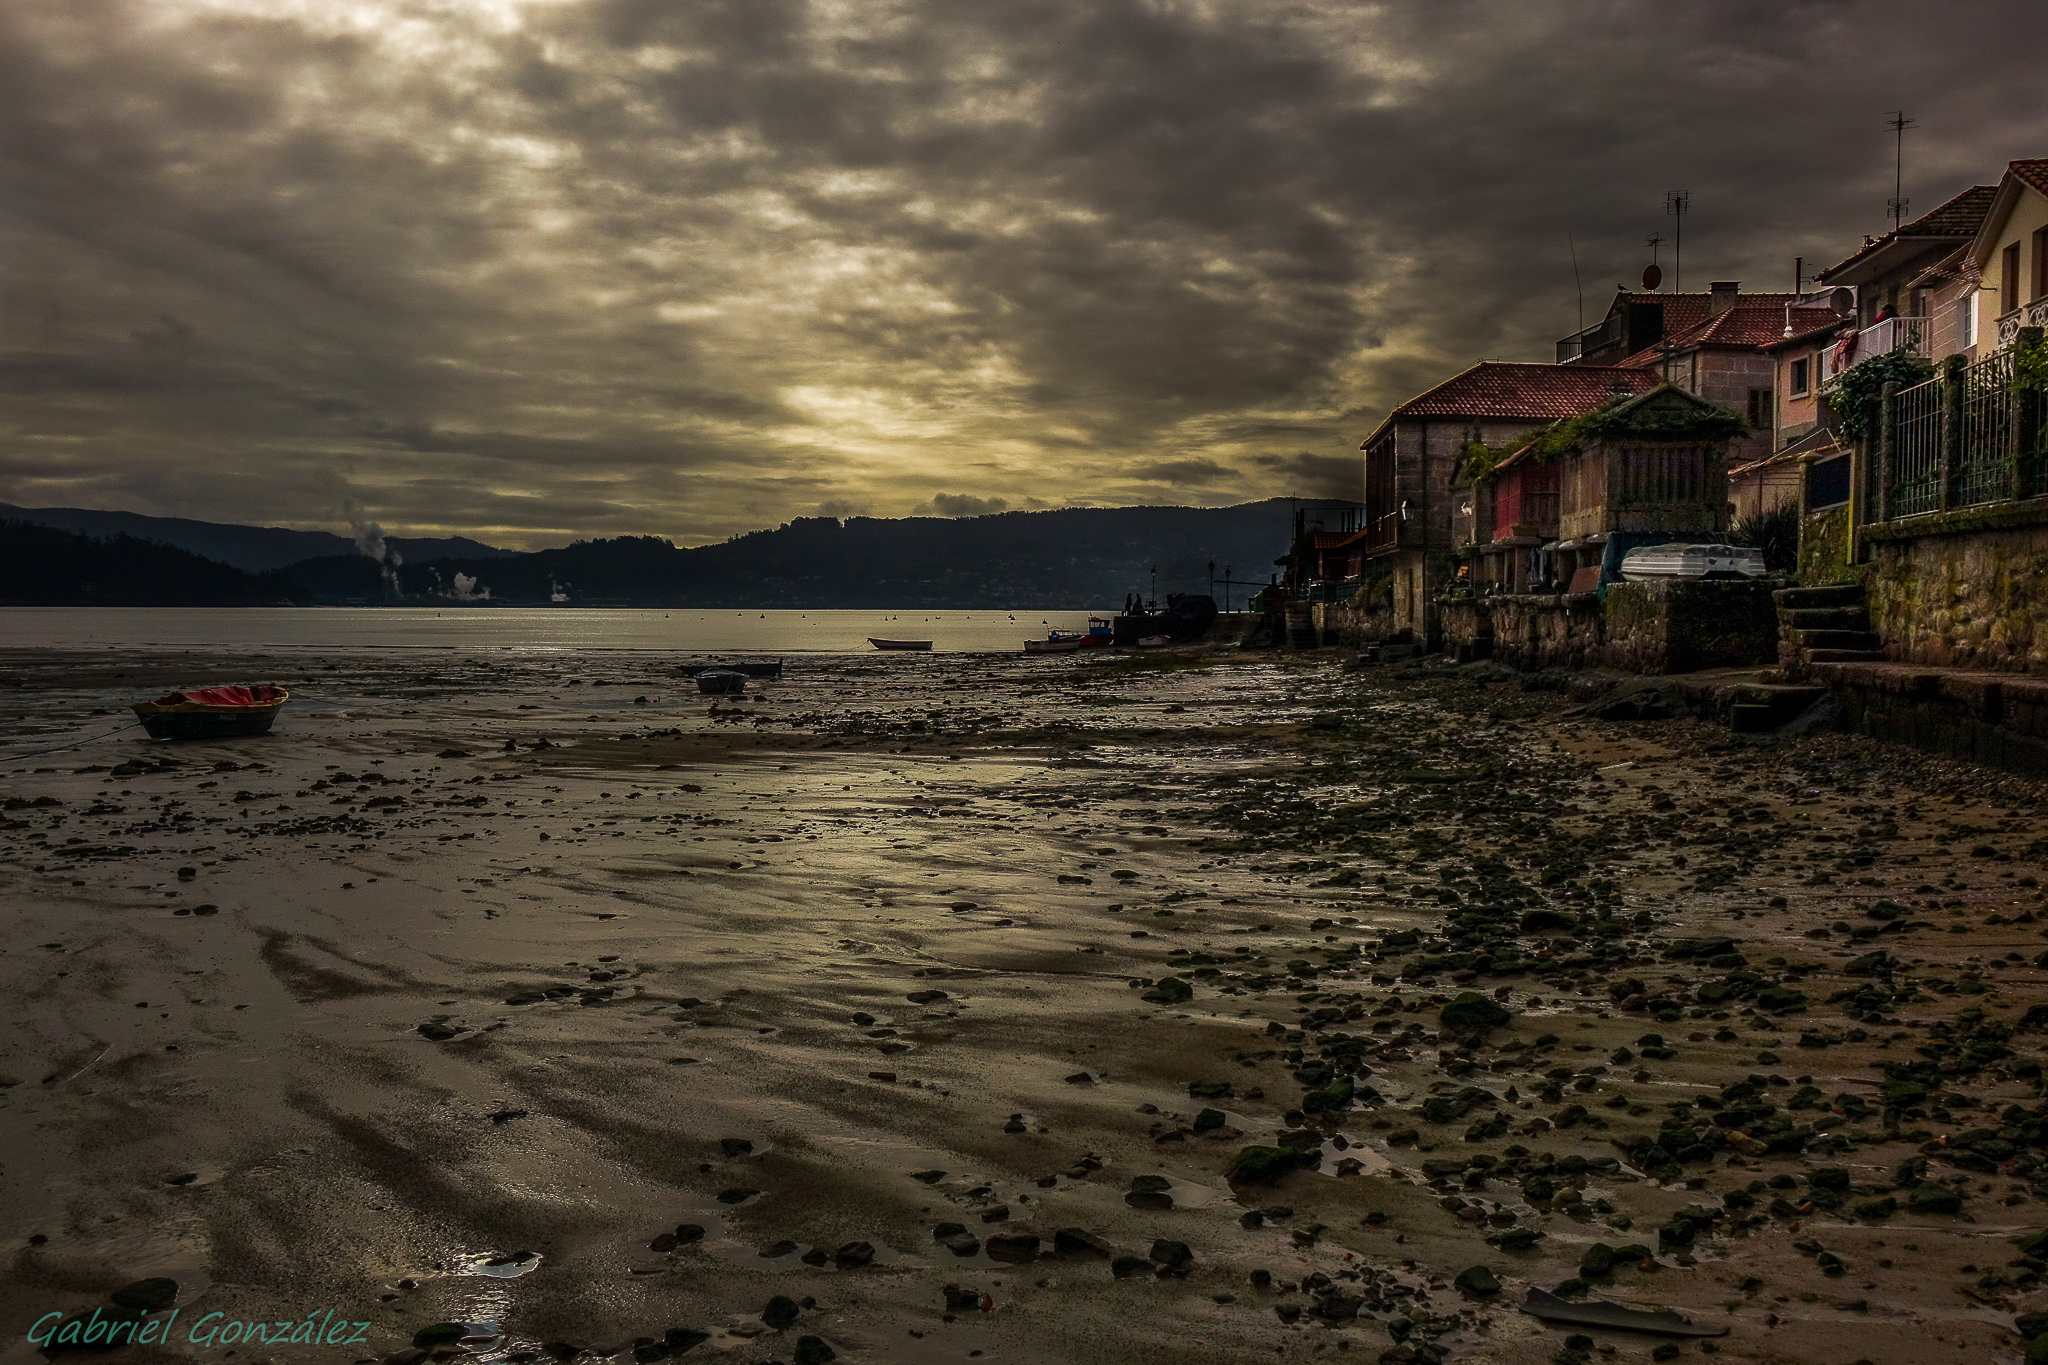
beach, landscape, sea, coast, ocean, cloud, sky, sunset, morning, shore, wave, dawn, river, explore, dusk, evening, reflection, explorer, bay, body of water, spain, galicia, pontevedra, combarro, paisajes, espana, ggl1, gaby1, xovesphoto, sonyrx10, rx10, gphoto, xelodegalicia, gabrielcoru a